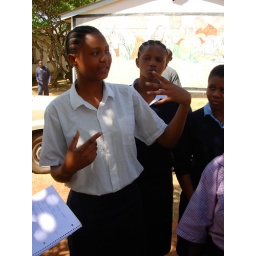
Winfrida is a deaf girl from Tanzania. She narrates of how water has been a problem in there school